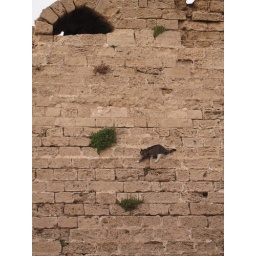
Brave cat on the wall in Caesaria